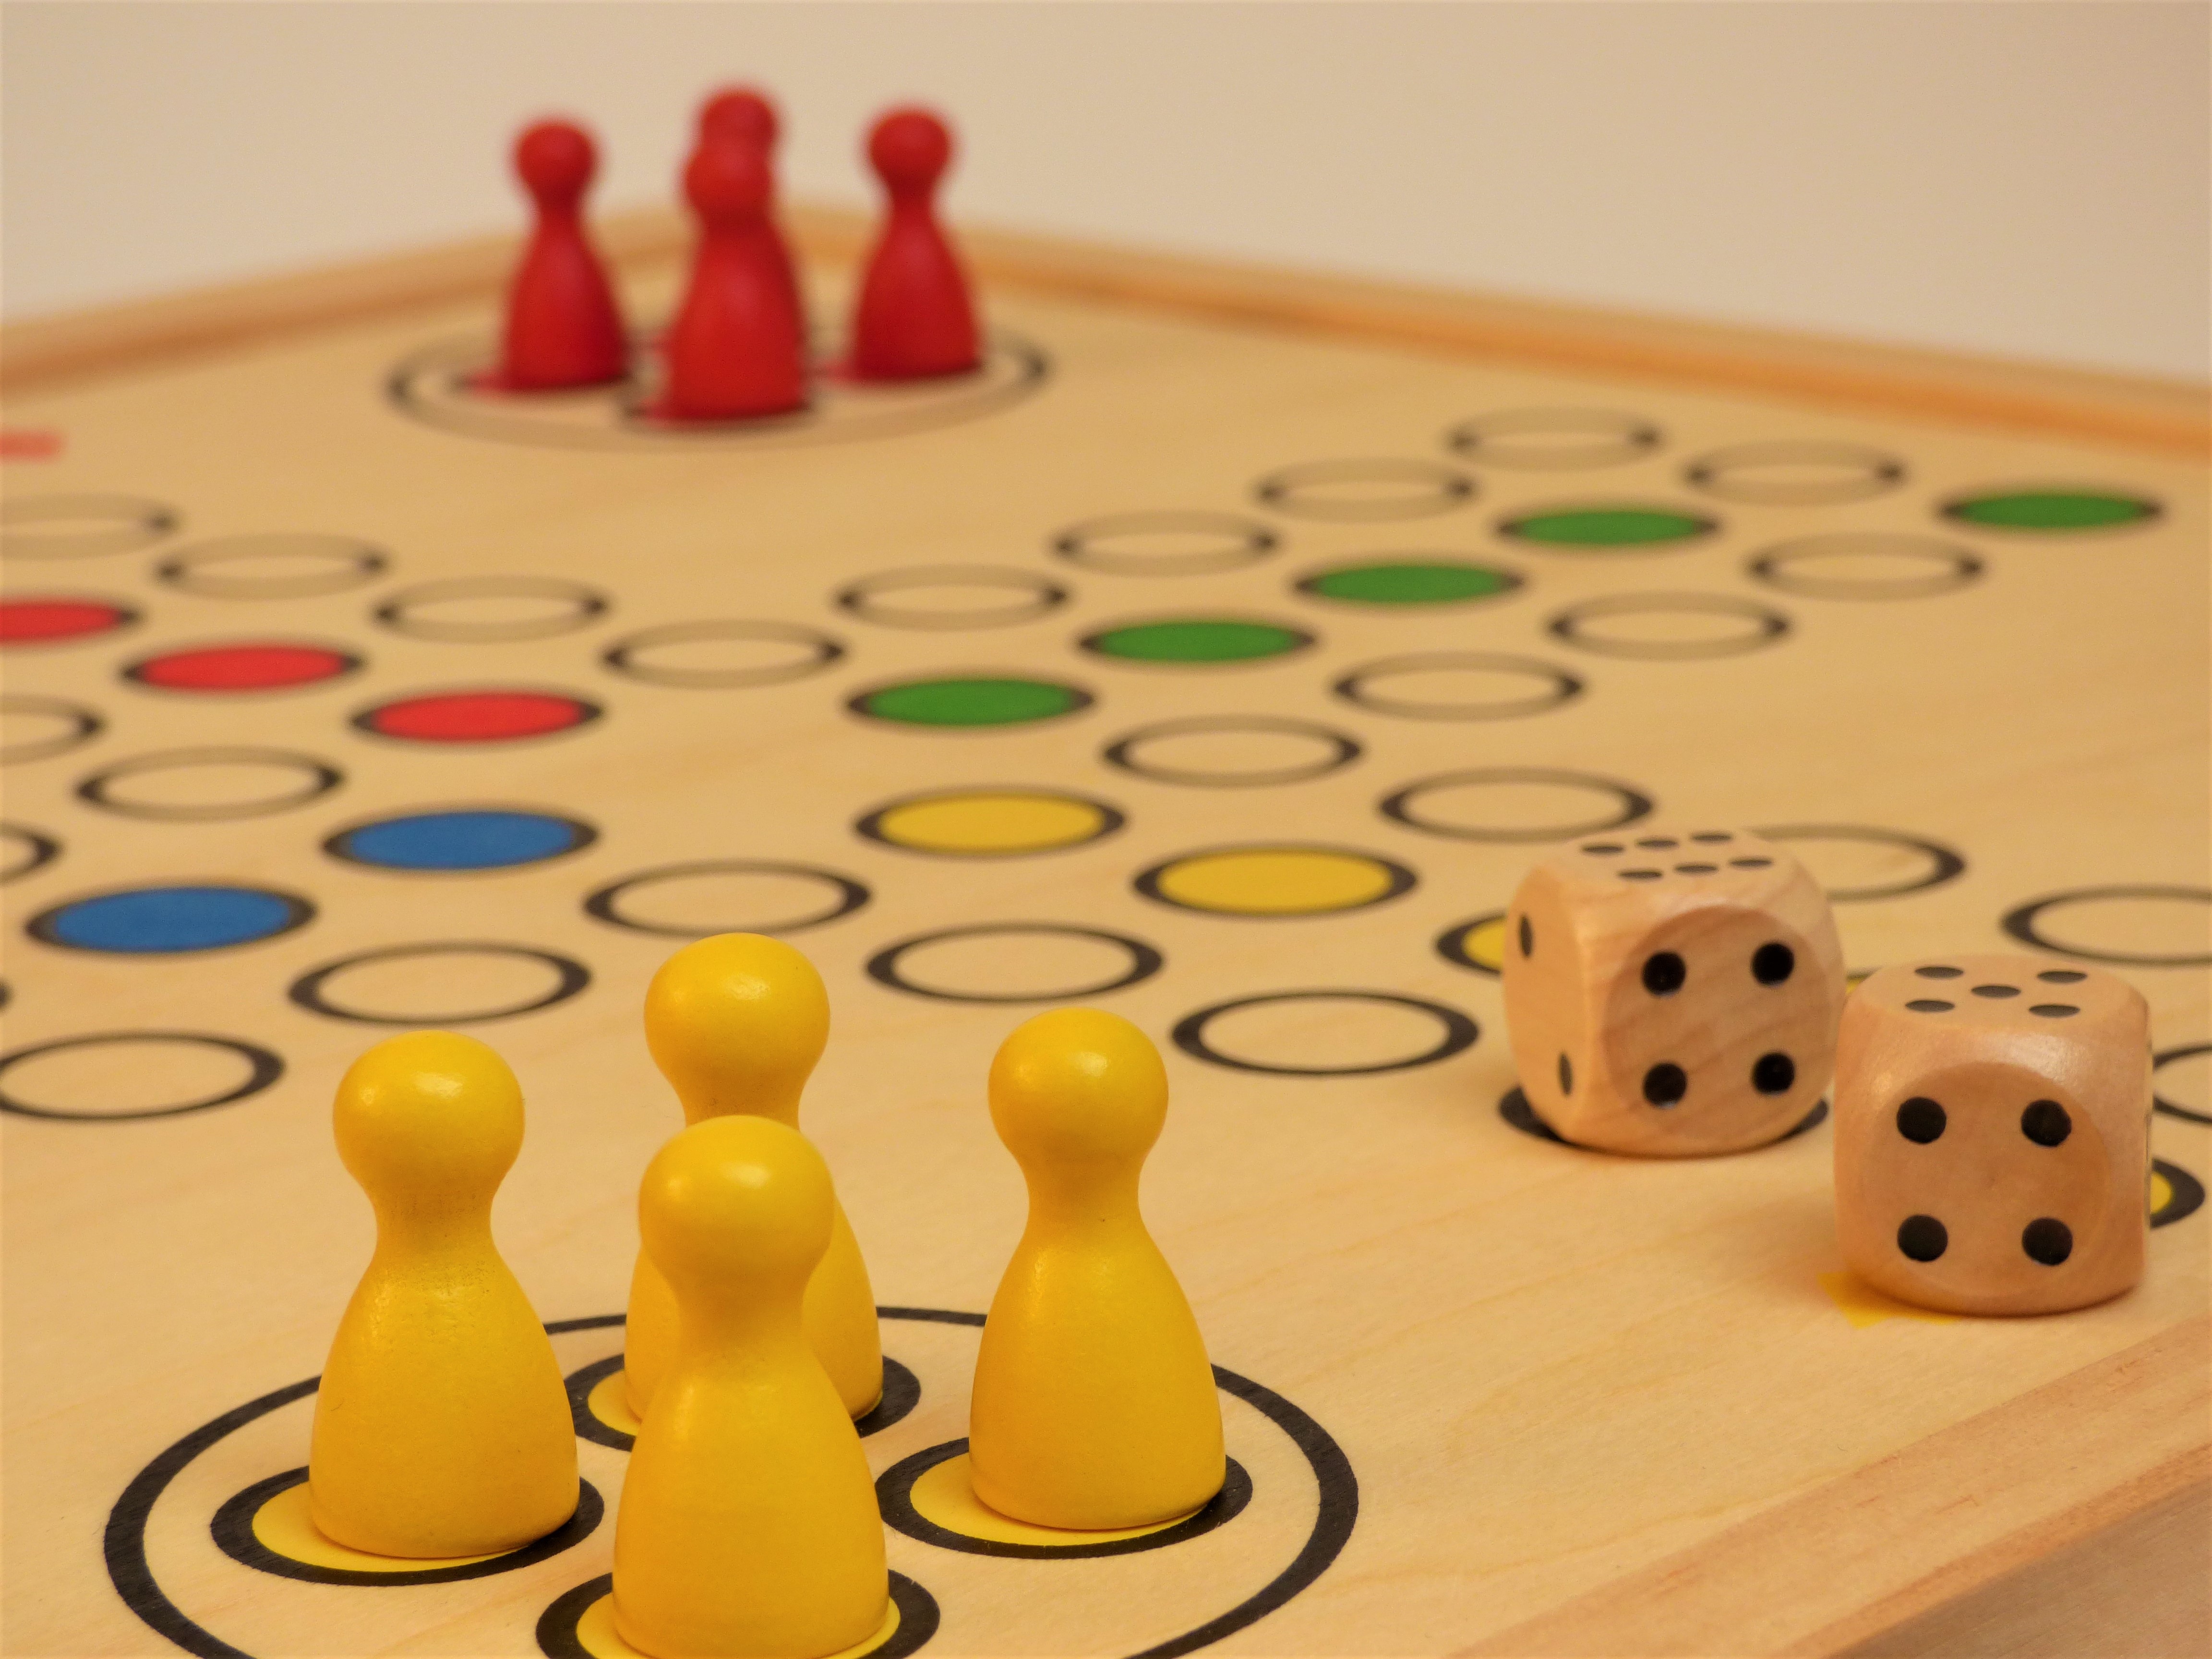
play, number, recreation, leisure, board game, fun, society, sports, cube, figures, games, entertainment, pleasure, win, voltage, game figure, game characters, lose, game board, pastime, craps, parchesi up not, indoor games and sports, tabletop game, english draughts, family game, community game, game night